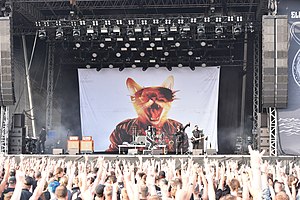
Skindred
Skrindred Elbriot 2018
Skindred er et rock/reggae band fra Wales som selv mener at de spiller en blanding af metal, reggae, punk og hip hop.